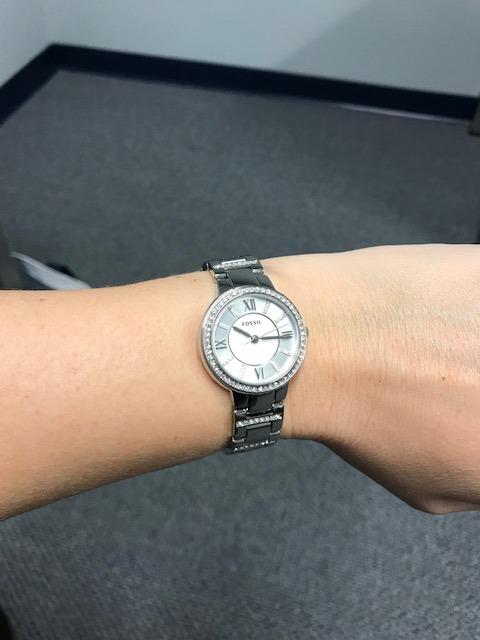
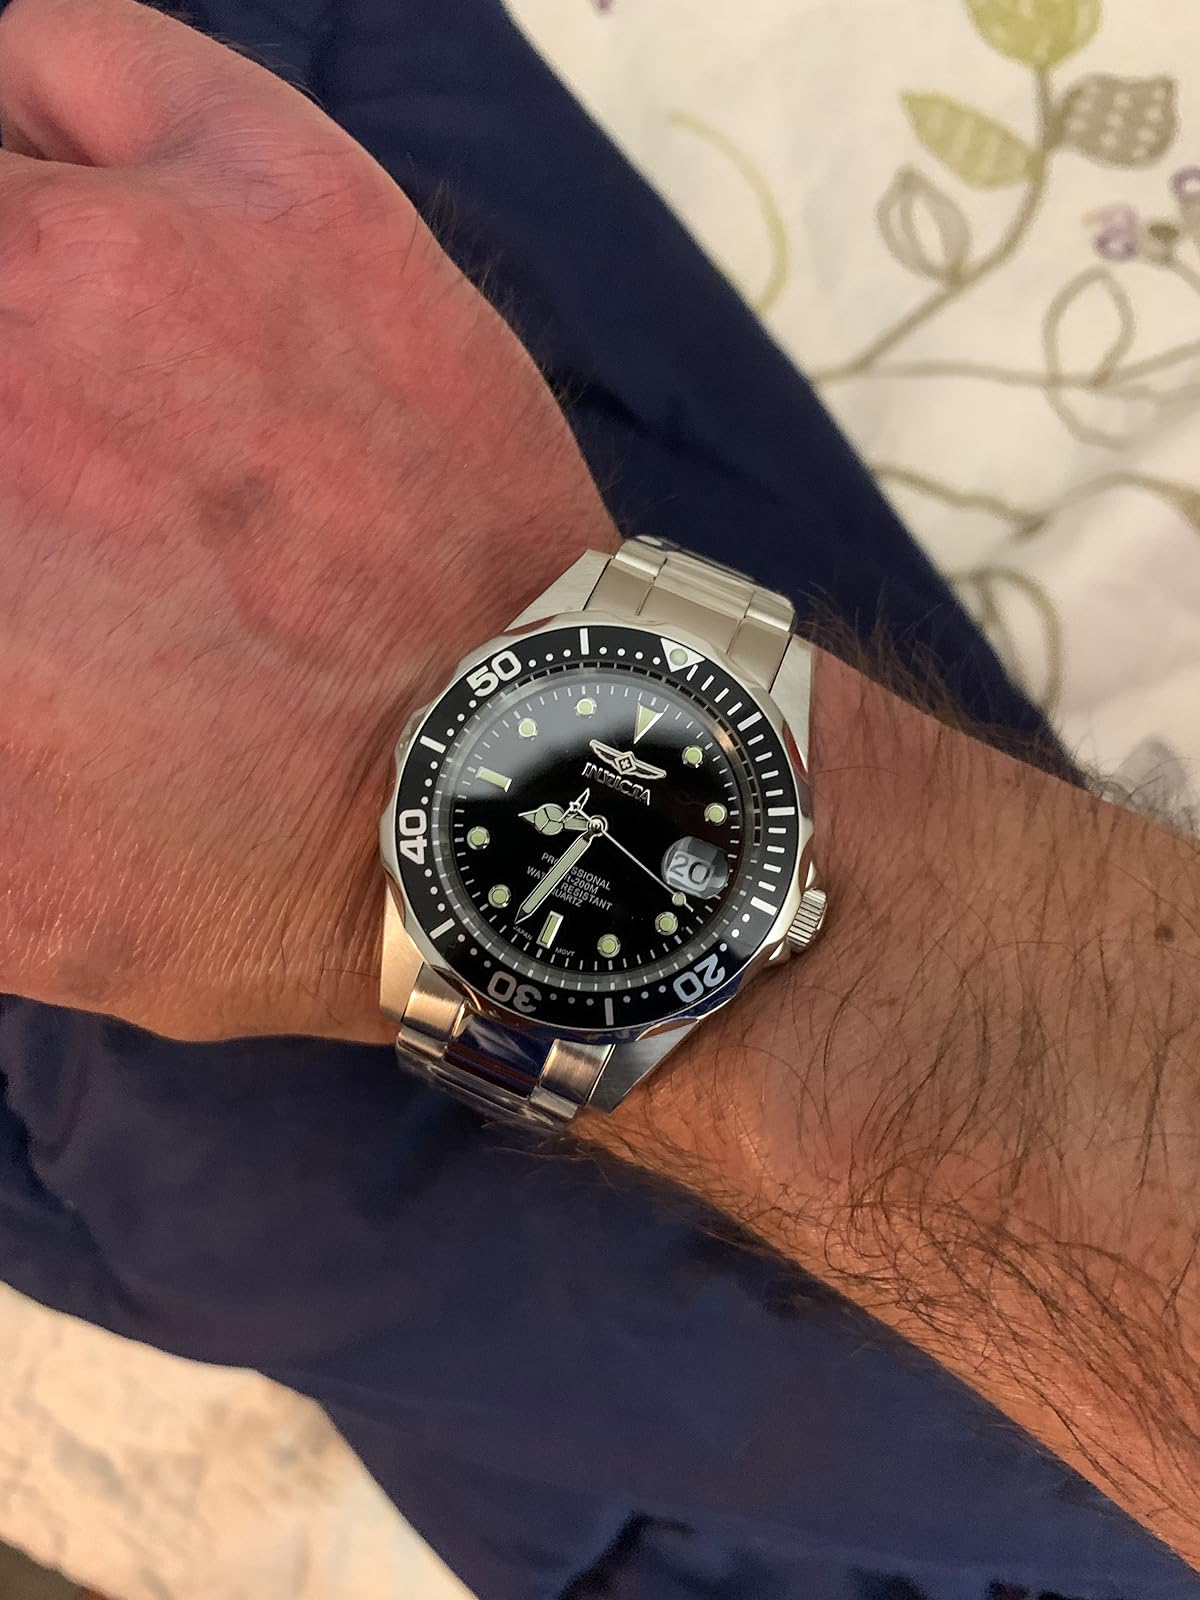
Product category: accessories_watch
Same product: no